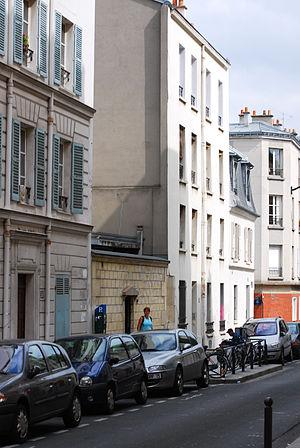
Les catacombes de Paris, terme utilisé pour nommer l'ossuaire municipal, sont à l'origine une partie des anciennes carrières souterraines situées dans le 14ᵉ arrondissement de Paris, reliées entre elles par des galeries d'inspection. Elles sont transformées en ossuaire municipal à la fin du XVIIIᵉ siècle avec le transfert des restes d'environ six millions d'individus, évacués des divers cimetières parisiens jusqu'en 1861 pour des raisons de salubrité publique. Elles prennent alors le nom abusif de « catacombes », par analogie avec les nécropoles souterraines de la Rome antique, bien qu'elles n'aient jamais officiellement servi de lieu de sépulture.
La rue Rémy-Dumoncel est une voie du 14ᵉ arrondissement de Paris, en France.